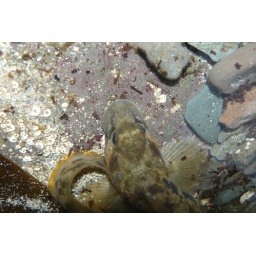
Found under a stone in a small rock pool - it couldn't escape and just stayed still :-)